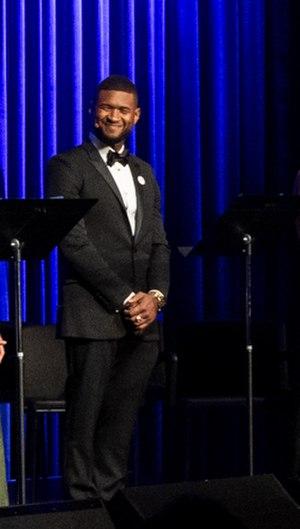
Usher, de son nom complet Usher Raymond IV, né le 14 octobre 1978 à Dallas, au Texas, est un chanteur de RnB, danseur, parolier et acteur américain.